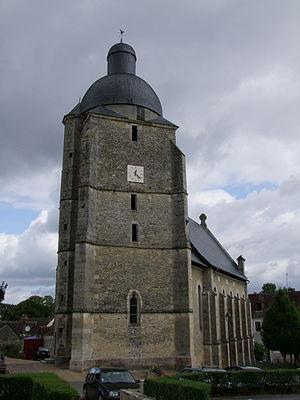
Clocher de l'Église Saint-Pierre-et-Saint-Paul (Inscrit) This building is indexed in the Base Mérimée, a database of architectural heritage maintained by the French Ministry of Culture,
Cet article recense les monuments historiques de l'arrondissement de Mamers, dans le département de la Sarthe, en France.
Cherré (Sarthe) est une ancienne commune française, située dans le département de la Sarthe en région Pays de la Loire, devenue le 1ᵉʳ janvier 2019 une commune déléguée au sein de la commune nouvelle de Cherré-Au.
La liste des églises de la Sarthe recense de la manière la plus complète possible les églises, cathédrale et basilique situées dans le département français de la Sarthe.